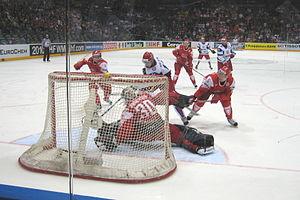
Frederik Andersen est un joueur professionnel danois de hockey sur glace. Il évolue au poste de gardien de but.